David Maraga

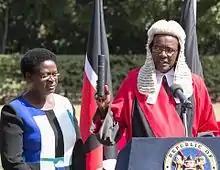
Maraga being sworn in on 19 October 2016

David Kenani Maraga (born 12 January 1951) is a Kenyan lawyer and jurist. He was the 14th Chief Justice and President of the Supreme Court of Kenya from October 2016 until his retirement in January 2021.